Stenlille

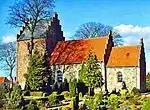
Stenlille Church

One of Denmark's two underground sites for natural gas storage is located near Stenlille. In operation since 1989, it has a capacity of 3 billion cubic meters.